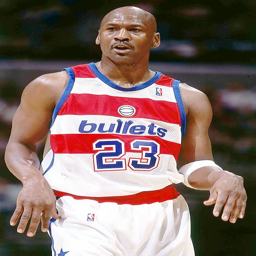
person never looked right in a jersey !